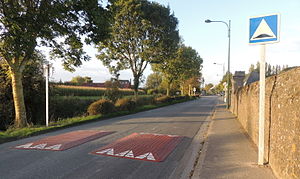
Vejbump
Tysk vejbump og advarselsskilt.
"Et fartbump eller vejbump er en skabt forhøjning i vejen, der tvinger køretøjerne til at nedsætte hastigheden, da en passage ved for høj hastighed forårsager, at bilen ""hopper"" dels ved mødet med forhøjning og ved bumpets afslutning. Af samme årsag bliver de typisk anvendt i byerne.